17 State Street

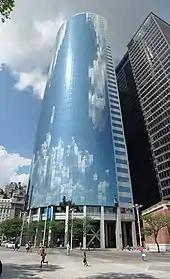
The building as seen from directly across State Street

17 State Street was designed by Roy Gee of the firm of Emery Roth and Sons. It was developed by Melvyn Kaufman of the William Kaufman Organization, along with JMB Realty. The building is tall and is variously cited as containing 41, 42, or 43 stories. 17 State Street's design was relatively conventional, contrasting with other buildings developed by the Kaufman Organization, such as 77 Water Street (which contained a statue of a camel) and 747 Third Avenue (which had a wavy brick sidewalk).